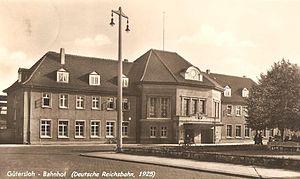
gare (au jour d'hui gare centrale) de Gütersloh, ancien terminal voyage des chemins de fer d'èmpire allemand de 1925 (1945 détroit)